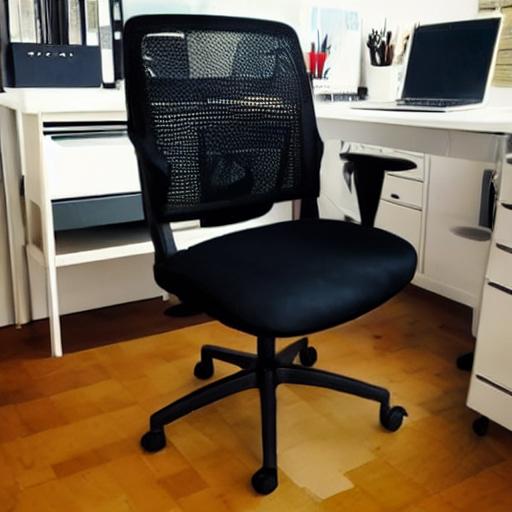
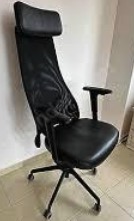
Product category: items_chair
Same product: no